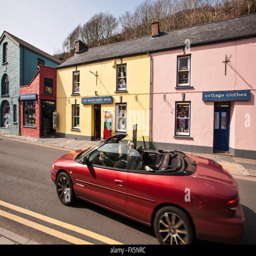
red sports car passing colourful shops